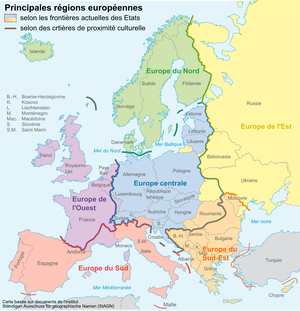
Le terme Europe médiane désigne, dans certains ouvrages comme Fragments d'Europe, des pays européens situés entre les pays germanophones et russophones. Il n'y a pas de plein accord entre les auteurs au sujet des pays à inclure dans cet ensemble : certains y comptent l'ensemble des PECO et même la Grèce, d'autres en excluent, par exemple, l'Estonie, la Lettonie, la Bosnie-Herzégovine. Les auteurs germanophones n'y incluent que les pays ayant des frontières communes avec l'Allemagne ou l'Autriche.
L'Europe est la partie occidentale de l'Eurasie, traditionnellement considérée comme un des six ou sept continents. Le continent est bordé à l'ouest par l'océan Atlantique, au nord par l'Arctique et au sud par le détroit de Gibraltar, la mer Méditerranée, la mer Égée, le Détroit des Dardanelles, la mer de Marmara et le Détroit du Bosphore. Les limites de l'Europe à l’est sont moins évidentes parce que sans obstacle naturel majeur. Ainsi, depuis l'Antiquité jusqu'au règne du tsar Pierre le Grand la limite orientale est fixée au fleuve Tanaïs, appelé par la suite le Don. Pierre Le Grand mène une politique de réorientation de l'empire russe vers l'Europe, en fondant Saint-Pétersbourg capitale ouverte sur la mer Baltique et en chargeant Vassili Tatichtchev de déplacer vers l'est la frontière de l'Europe. Ce dernier choisit le massif de l'Oural et le fleuve Oural.